Santurce, San Juan, Puerto Rico

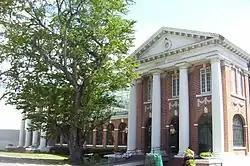
Puerto Rico Museum of Contemporary Art

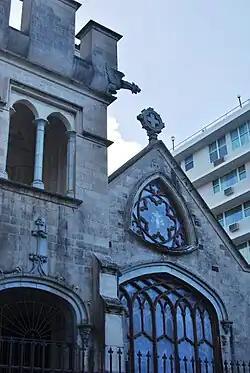
Nuestra Señora de Lourdes Chapel

Santurce is located along the north-eastern coast of Puerto Rico. It lies south of the Atlantic Ocean, east of Old San Juan and west of Isla Verde. The district occupies an area of of land and 3.46 (8.96 km2) of water. It is surrounded by six bodies of water: San Juan Bay, Condado Natural Lagoon, the Martín Peña Channel, San José Lagoon, Los Corozos Lagoon, and the Atlantic Ocean with its respective beaches and estuaries.